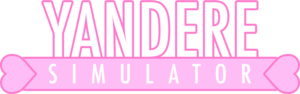
Yandere Simulator est un jeu vidéo de stratégie indépendant développé par YandereDev sur PC. Le jeu met en scène Ayano Aishi, une lycéenne incapable d'éprouver des sentiments, jusqu'au jour où elle rencontre Taro Yamada. Ayano se rend alors compte qu'il s'agit de la seule personne capable de lui faire éprouver quoique ce soit, et décide de tout faire pour le garder pour elle. Mais pour ça, elle devra affronter dix rivales, à savoir dix jeunes filles amoureuses de Senpai, et qui menacent de le détourner d'elle.